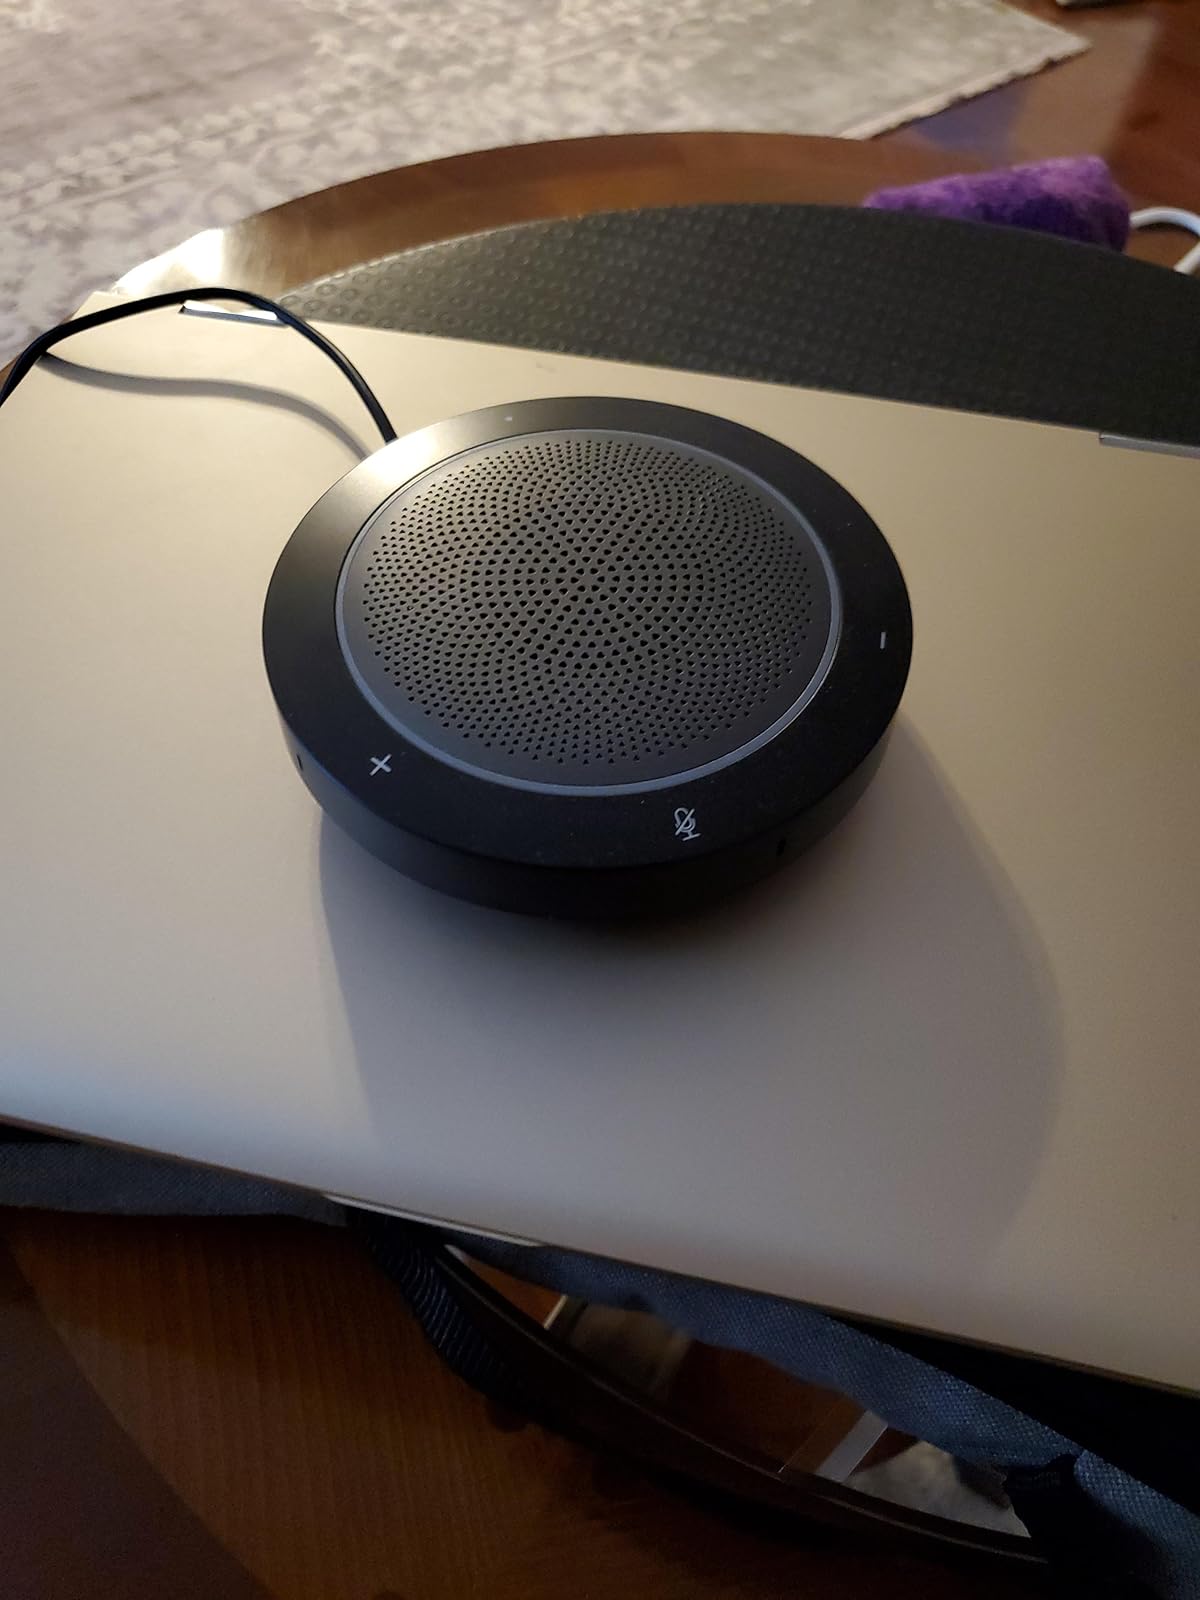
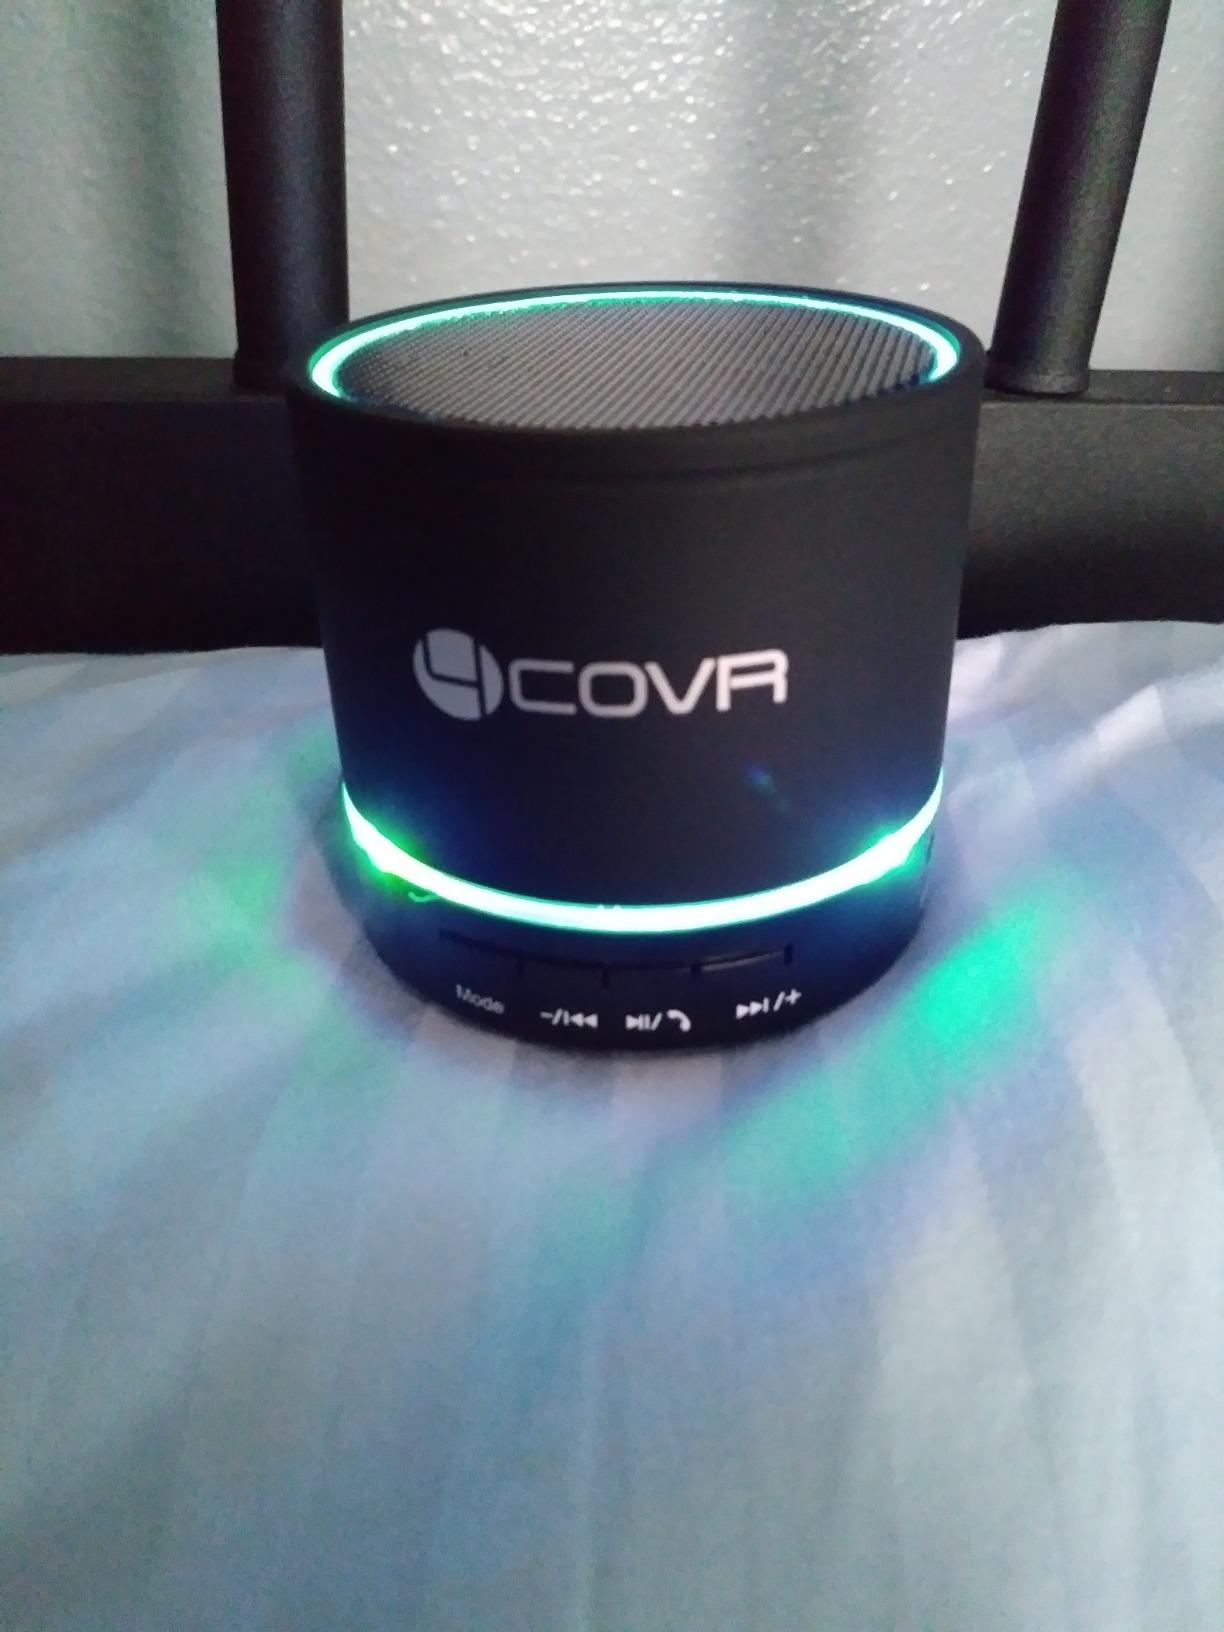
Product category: microphone
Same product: no